Glyn Johns

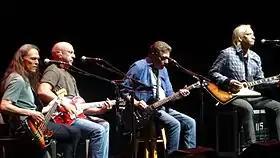
Glyn Johns produced and engineered the Eagles' first three albums in the early- to mid-1970s.

At the request of producer Bob Johnston, Johns engineered the live recordings of Bob Dylan's performance backed by the Band at the Isle of Wight Festival in 1969, some of which appeared on his 1970 "Self Portrait" album. He later produced and engineered Dylan's 1984 live album, "Real Live". Johns also did one of the mixes for the Band's "Stage Fright" in 1970.